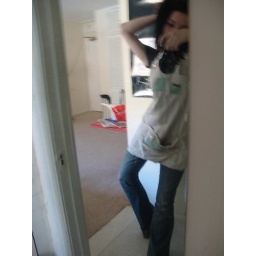
My homemade apron -Made entirely out of a men's dress shirt and stitched by hand.